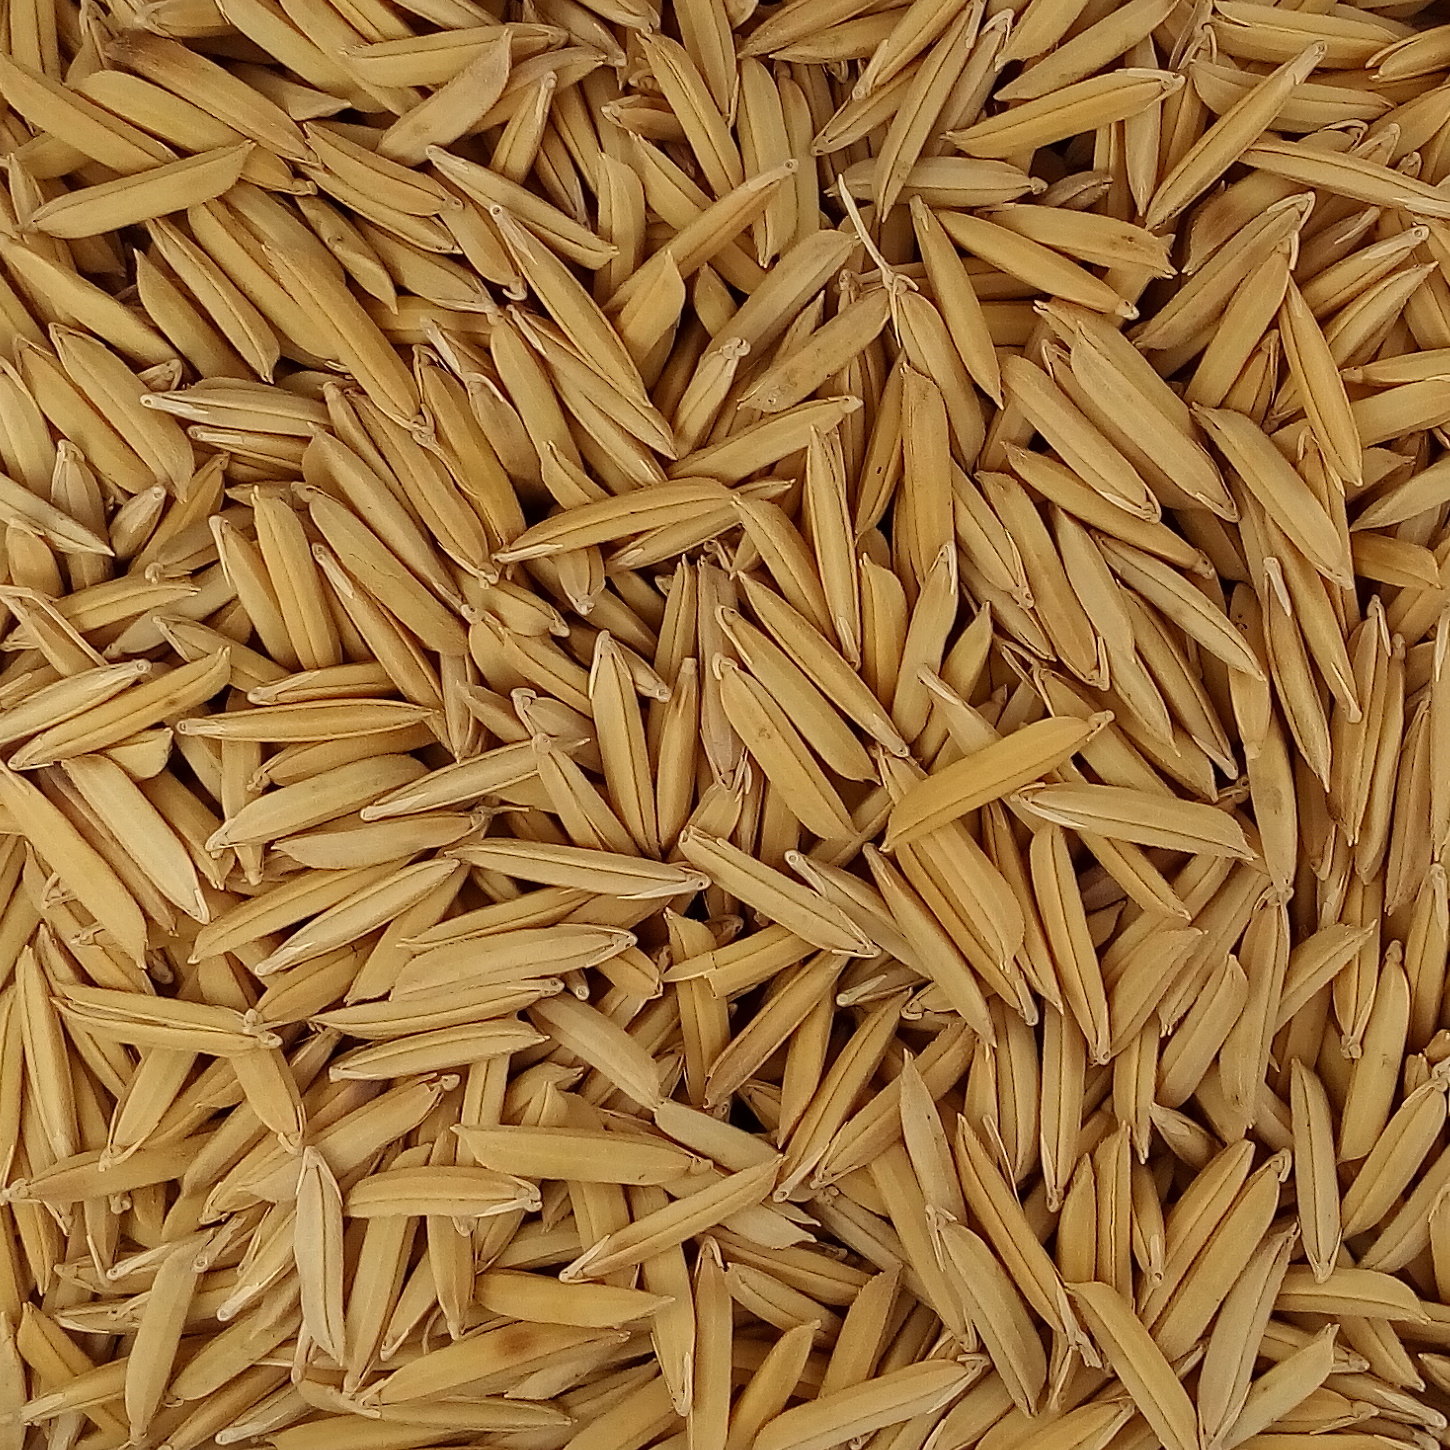
Rice seed variety: 1509